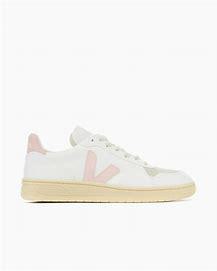
Brand: Veja
Model: V 10 CWL